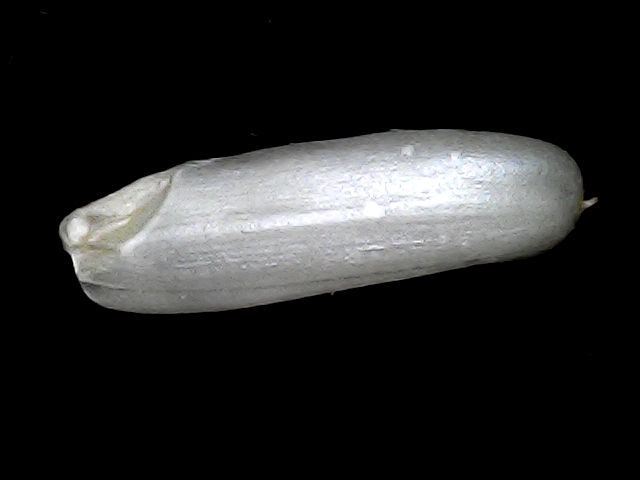
Rice variety: BRRI102